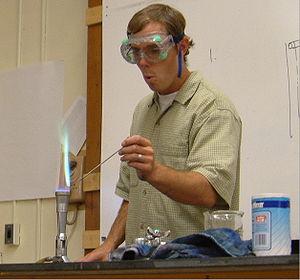
Un test de flamme, appelé aussi test à la flamme, est un procédé utilisé en chimie pour détecter la présence de certains ions métalliques, basé sur les caractéristiques des spectres d'émission de chaque élément. En général, la couleur des flammes dépend également de la température.